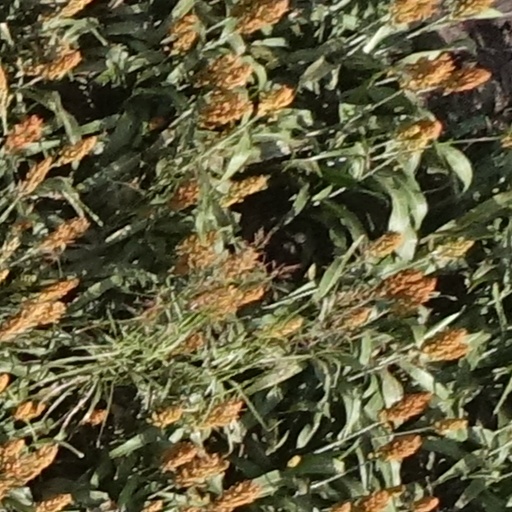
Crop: sorghum